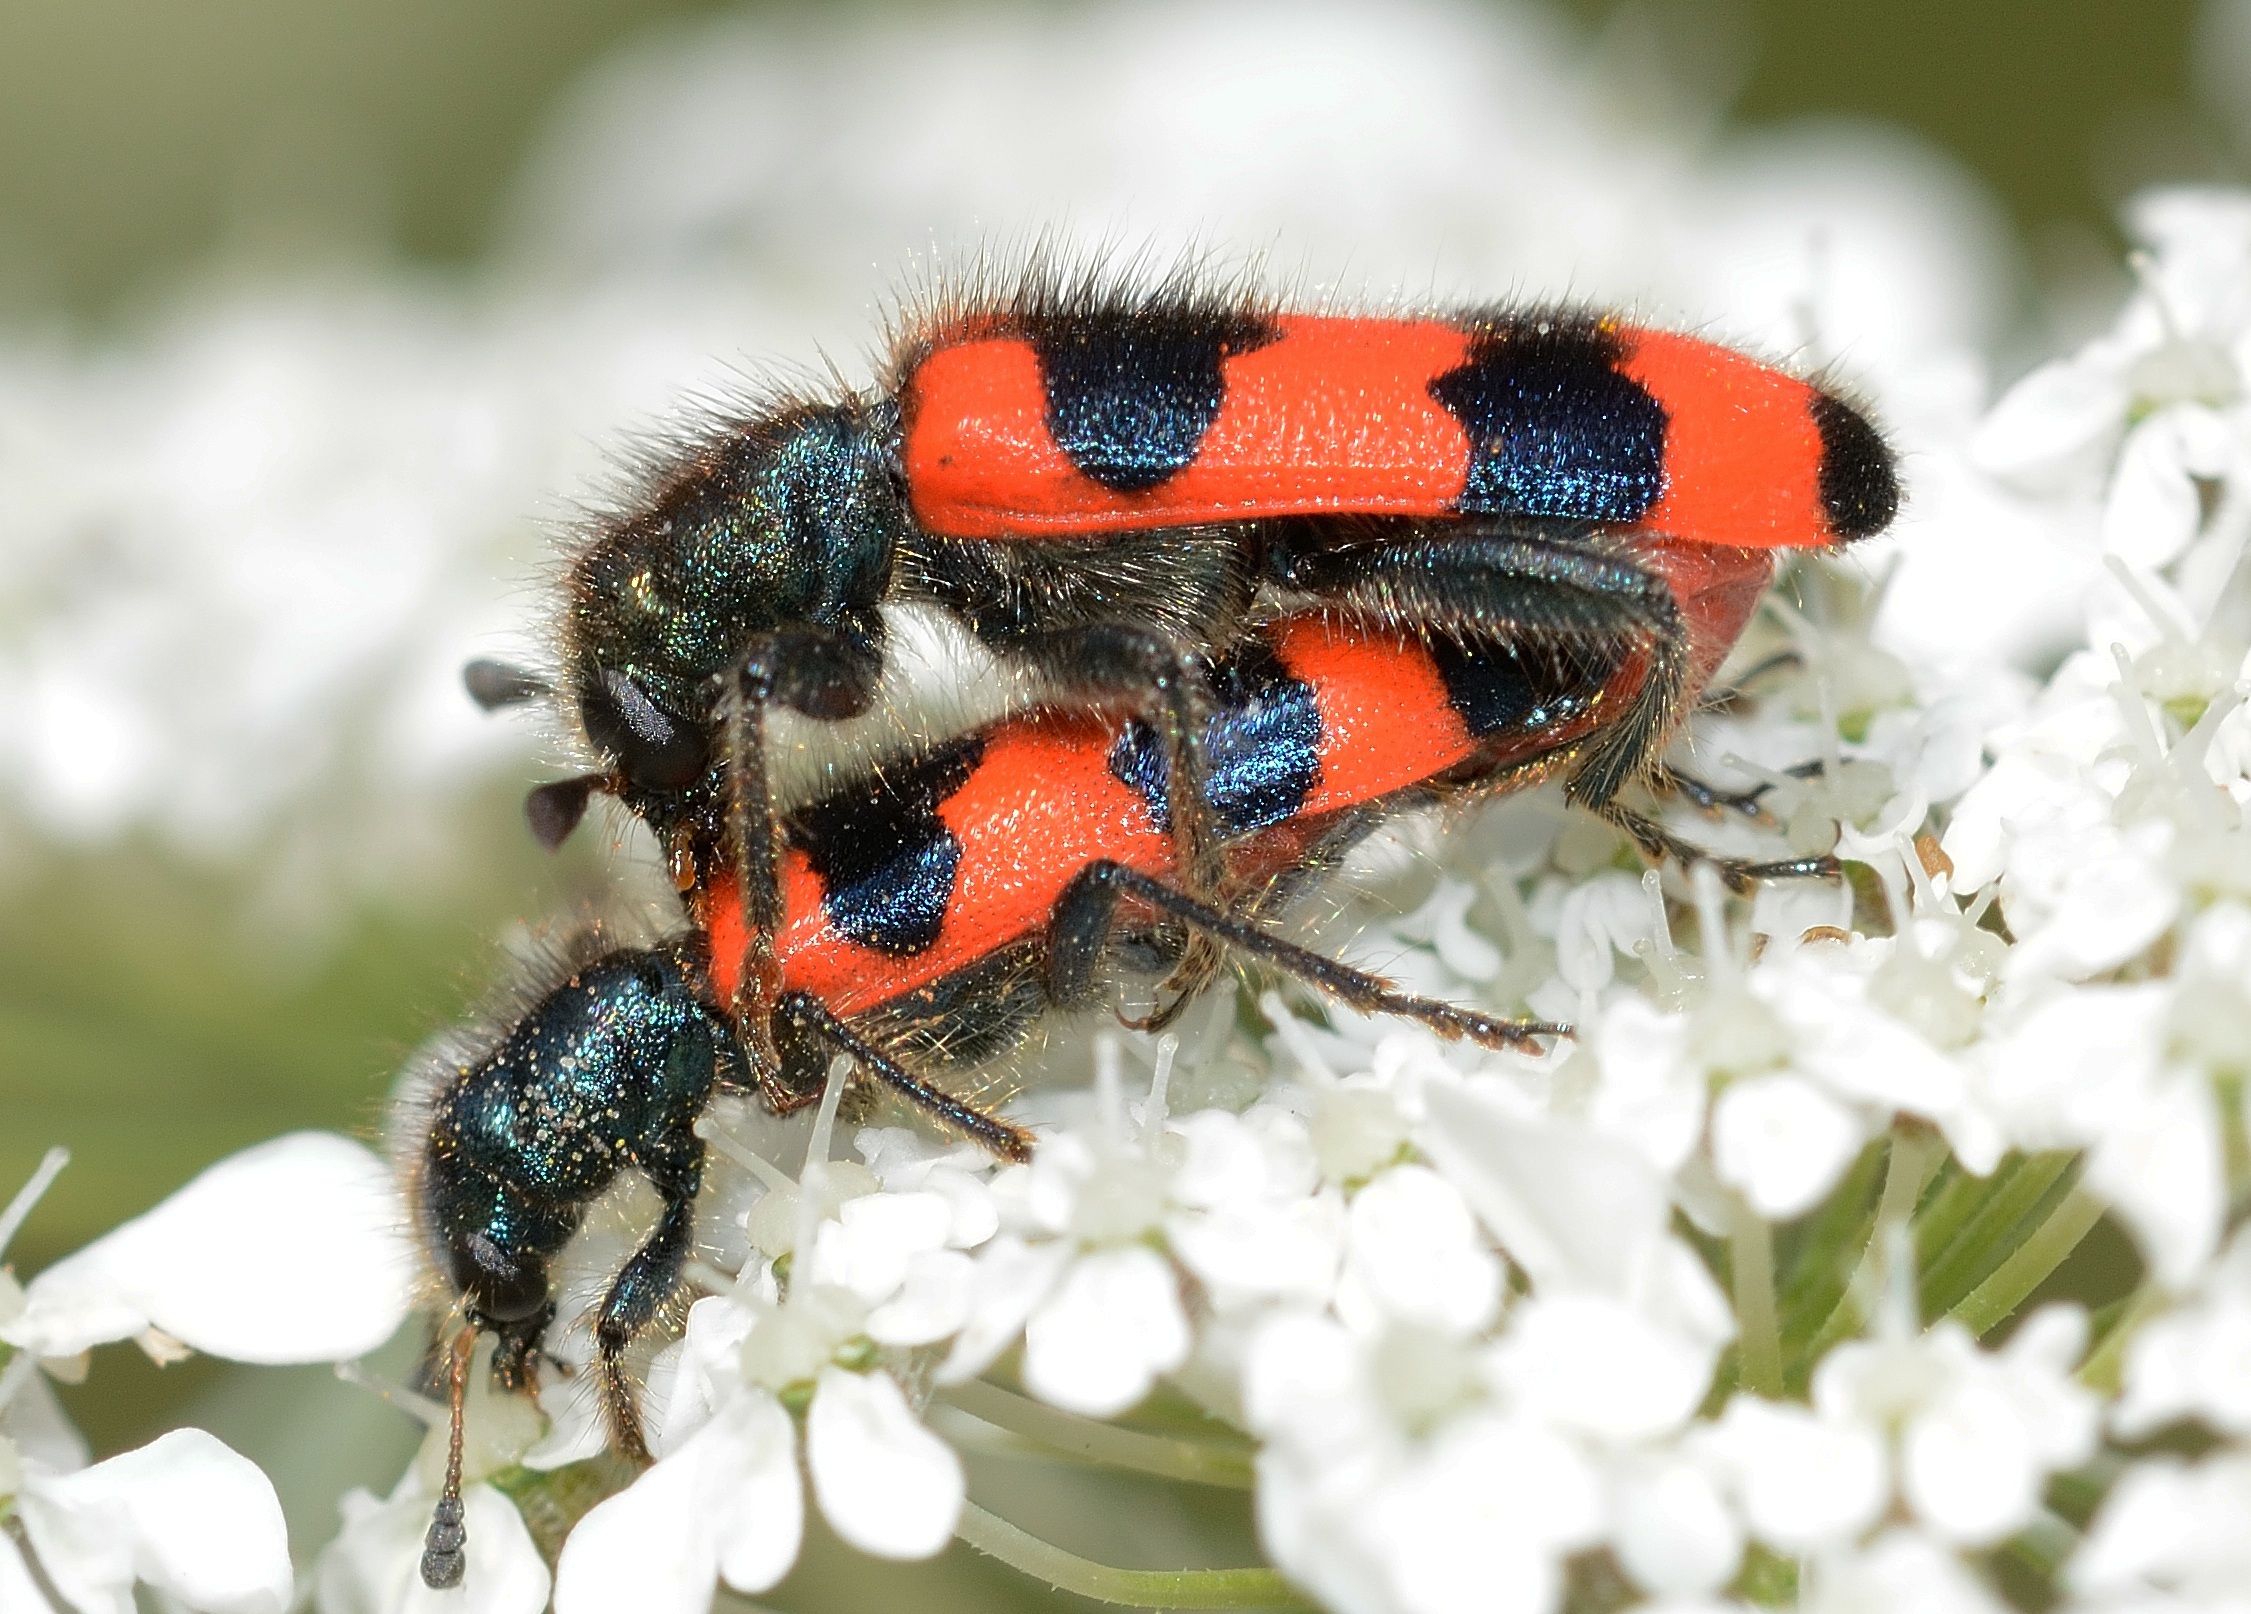
photography, flower, insect, fauna, invertebrate, close up, insects, beetle, nectar, macro photography, arthropod, beetles, trichodes, apiarius, copula, membrane winged insect